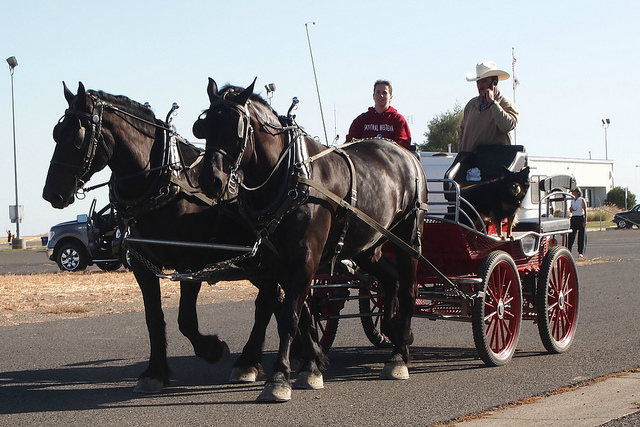
user: Given an image and a question. Answer the question in a short answer. Question: Where would you find this type of transportation? Short Answer:
assistant: pennsylvania